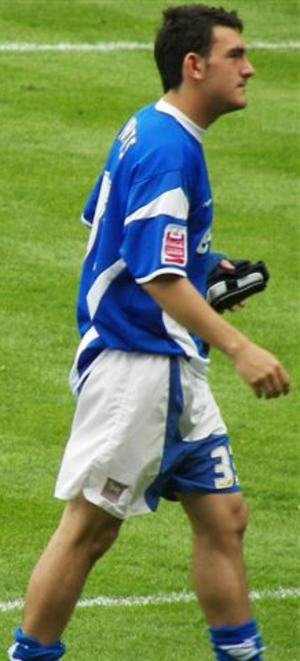
Gary Roberts est un footballeur anglais, né le 18 mars 1984 à Liverpool en Angleterre. Il évolue actuellement à Wigan Athletic au poste de milieu de terrain.